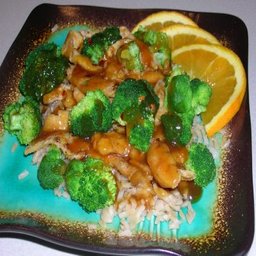
Label: Orange